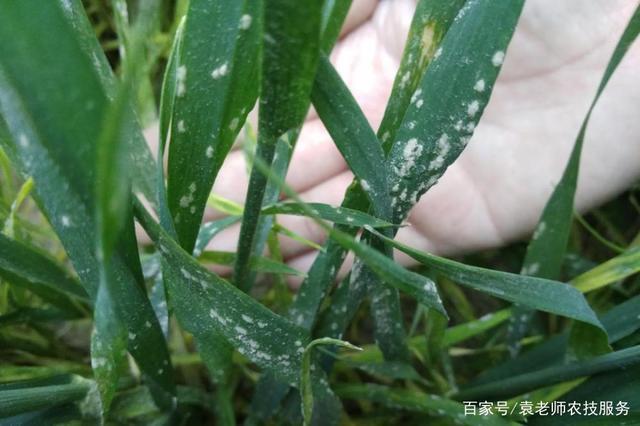
Plant: Wheat
Disease: wheat powdery mildew